Marco Fu

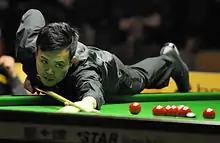
Fu at the 2013 German Masters

Fu played in seven minor-ranking Players Tour Championship events and reached the final of the Third Event by defeating veteran players Stephen Maguire, Mark Williams, Ali Carter and Shaun Murphy. He lost to world number 65 Rod Lawler 2–4 in the final. He also reached the quarter-finals of the European Tour Event 3, which helped him finish 21st on the Order of Merit to qualify for the Finals. In the Finals Fu beat Mark Joyce and Carter, before losing 1–4 to Tom Ford in the quarter-finals. Fu won Group 7 of the Championship League courtesy of a 3–0 victory over Maguire and in the Winners Group lost in the semi-finals 0–3 to Carter. In the first round of the World Championship, Fu beat Matthew Stevens 10–7 to face Judd Trump in the last 16. He fell 2–6 behind after the first session, but fought back to trail only 7–8 before losing five consecutive frames to end his season with a 7–13 defeat. Fu finished just short of his early season goal to get back into the top 16 as he finished world number 17, but this did mean he had climbed 11 spots during the year.